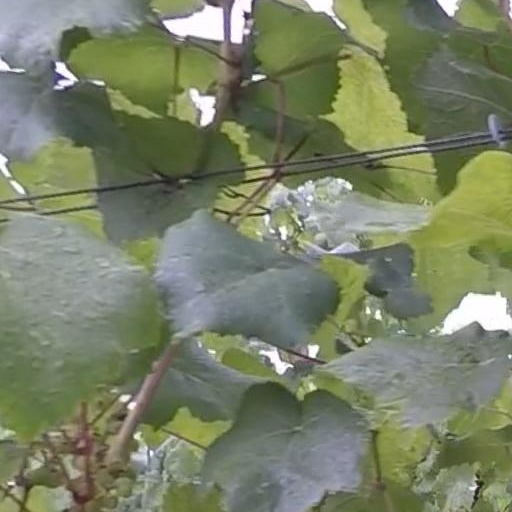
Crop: grape